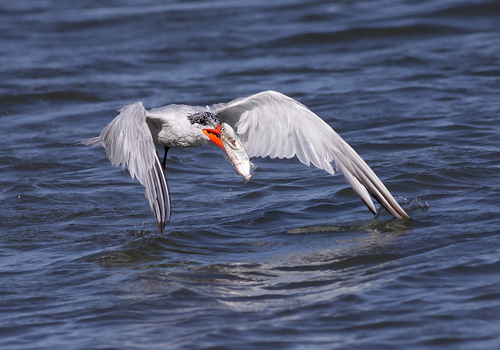
a large water bird with an orange bill and white-to-grey plumage.
a large bird has black-tipped gray wings, and a red spot on it's face
this white and black bird has a orange bill and white wings.
this large white bird has a large orange beak.
this bird has white feathers with grey eyebrows, orange bill, and black tarsus.
this medium sized bird has gray and white body, black webbed feet and a red beak.
this bird has wings that are grey and has an orange billa large bird with white wings and a white chest.
this bird has a long orange bill and white wings and body.
this bird is gey with black and has a long, pointy beak.
Species: Caspian Tern